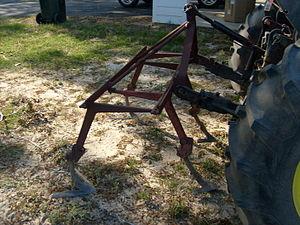
La viticulture est l'activité agricole consistant à cultiver une certaine variété de vigne produisant un fruit pour la consommation humaine : le raisin. Les vignes cultivées en viticulture sont des cultivars de sous-espèces du genre Vitis dénommés cépages.